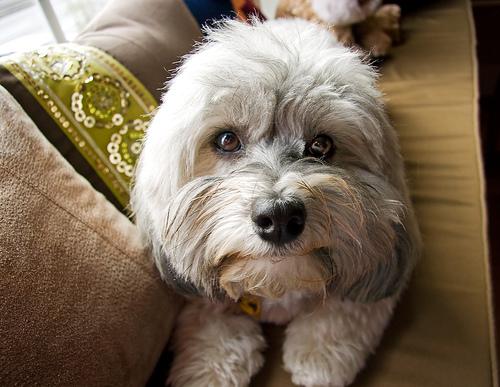
Breed: havanese